Campus of Stony Brook University

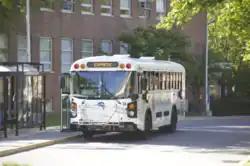
An SBU Transit bus on the Express Route at the Engineering Drive Loop stop

Kelly Community opened in 1969, becoming the fifth community on Stony Brook's campus. It is named after Hugh A. Kelly, one-half of the Kelly and Gruzen architectural firm that built the quad. Kelly Community was the result of a $7.5 million allotment from then-New York governor Nelson Rockefeller in 1967 for a residential college complex to be completed within the next two years, hiring Kelly and Gruzen for the project. It is located on Circle Road, at the west end of the West Campus. The original Kelly Community consists of five buildings: Dewey Hall, Baruch Hall, Eisenhower Hall, Schick Hall and Hamilton Hall. The dormitories were named after John Dewey, Bernard Baruch, Dwight D. Eisenhower, Béla Schick and Alexander Hamilton. The names of Kelly Community's buildings were originally given to Stony Brook students to decide, who named them after Harpo Marx, Edgar Allan Poe, Lenny Bruce, Woody Guthrie and John Steinbeck, respectively. However, these names were not approved by the Stony Brook Council or higher administration in Albany.